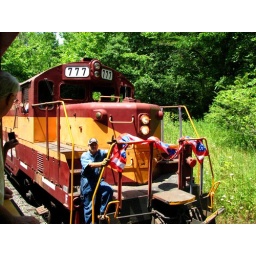
Half way through the trip the engineer brings the locomotive around to the other end of the train to pull us home.